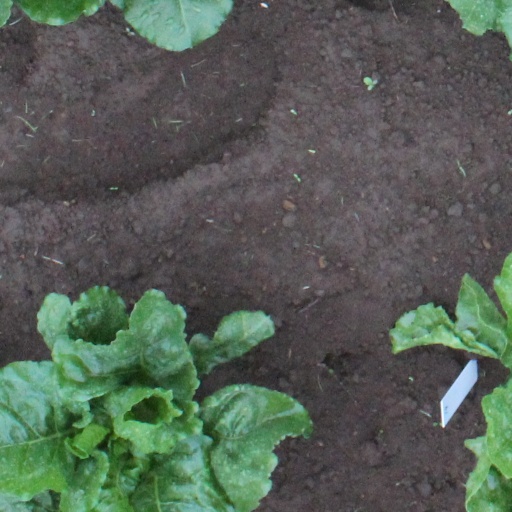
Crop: sugar beet